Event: Nepal Earthquake
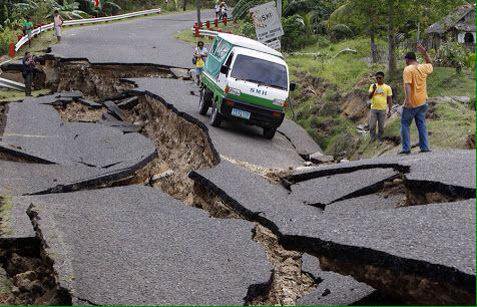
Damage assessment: damage